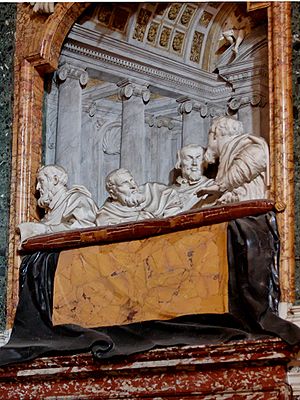
Den Hellige Teresas ekstase / Galleri
Den Hellige Teresas ekstase er den centrale marmorgruppe i et skulpturelt kompleks af Giovanni Lorenzo Bernini til Cornaro-kapellet i Santa Maria della Vittoria i Rom. Det er et af den højromerske baroks skulpturelle mesterværker.